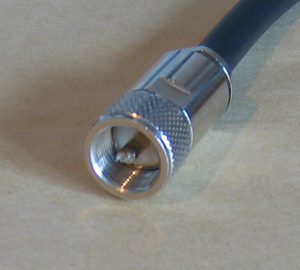
Bananstik / Afledte stik
PL-259 (han). Det indre stik er et bananstik, uden revner.
Et bananstik er et enleder elektrisk stik som anvendes til at forbinde ledninger til elektrisk udstyr og elektriske apparater. Termen 4 mm bananstik anvendes også - specielt i Europa, men der findes fx også bananstik med ben på 2 mm i diameter. Der findes mange bananstik varianter - alle med en fjeder så en god elektrisk forbindelse opnås. Der findes fx også varianter med en fast metalcylinder med en eller to revner ned langs midten af cylinderen. Bananstikket anvendes fx til prøveledninger på måleudstyr - fx multimetre.